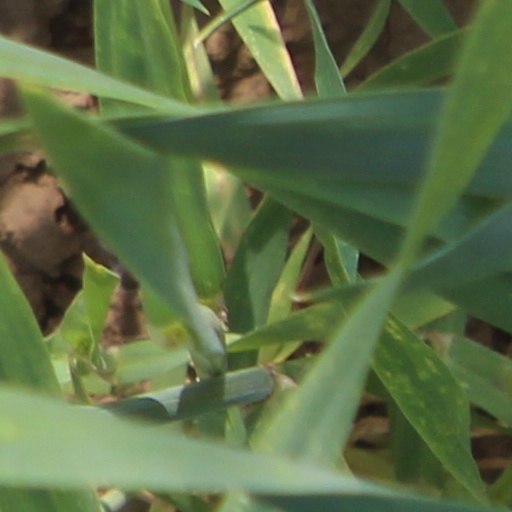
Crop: wheat